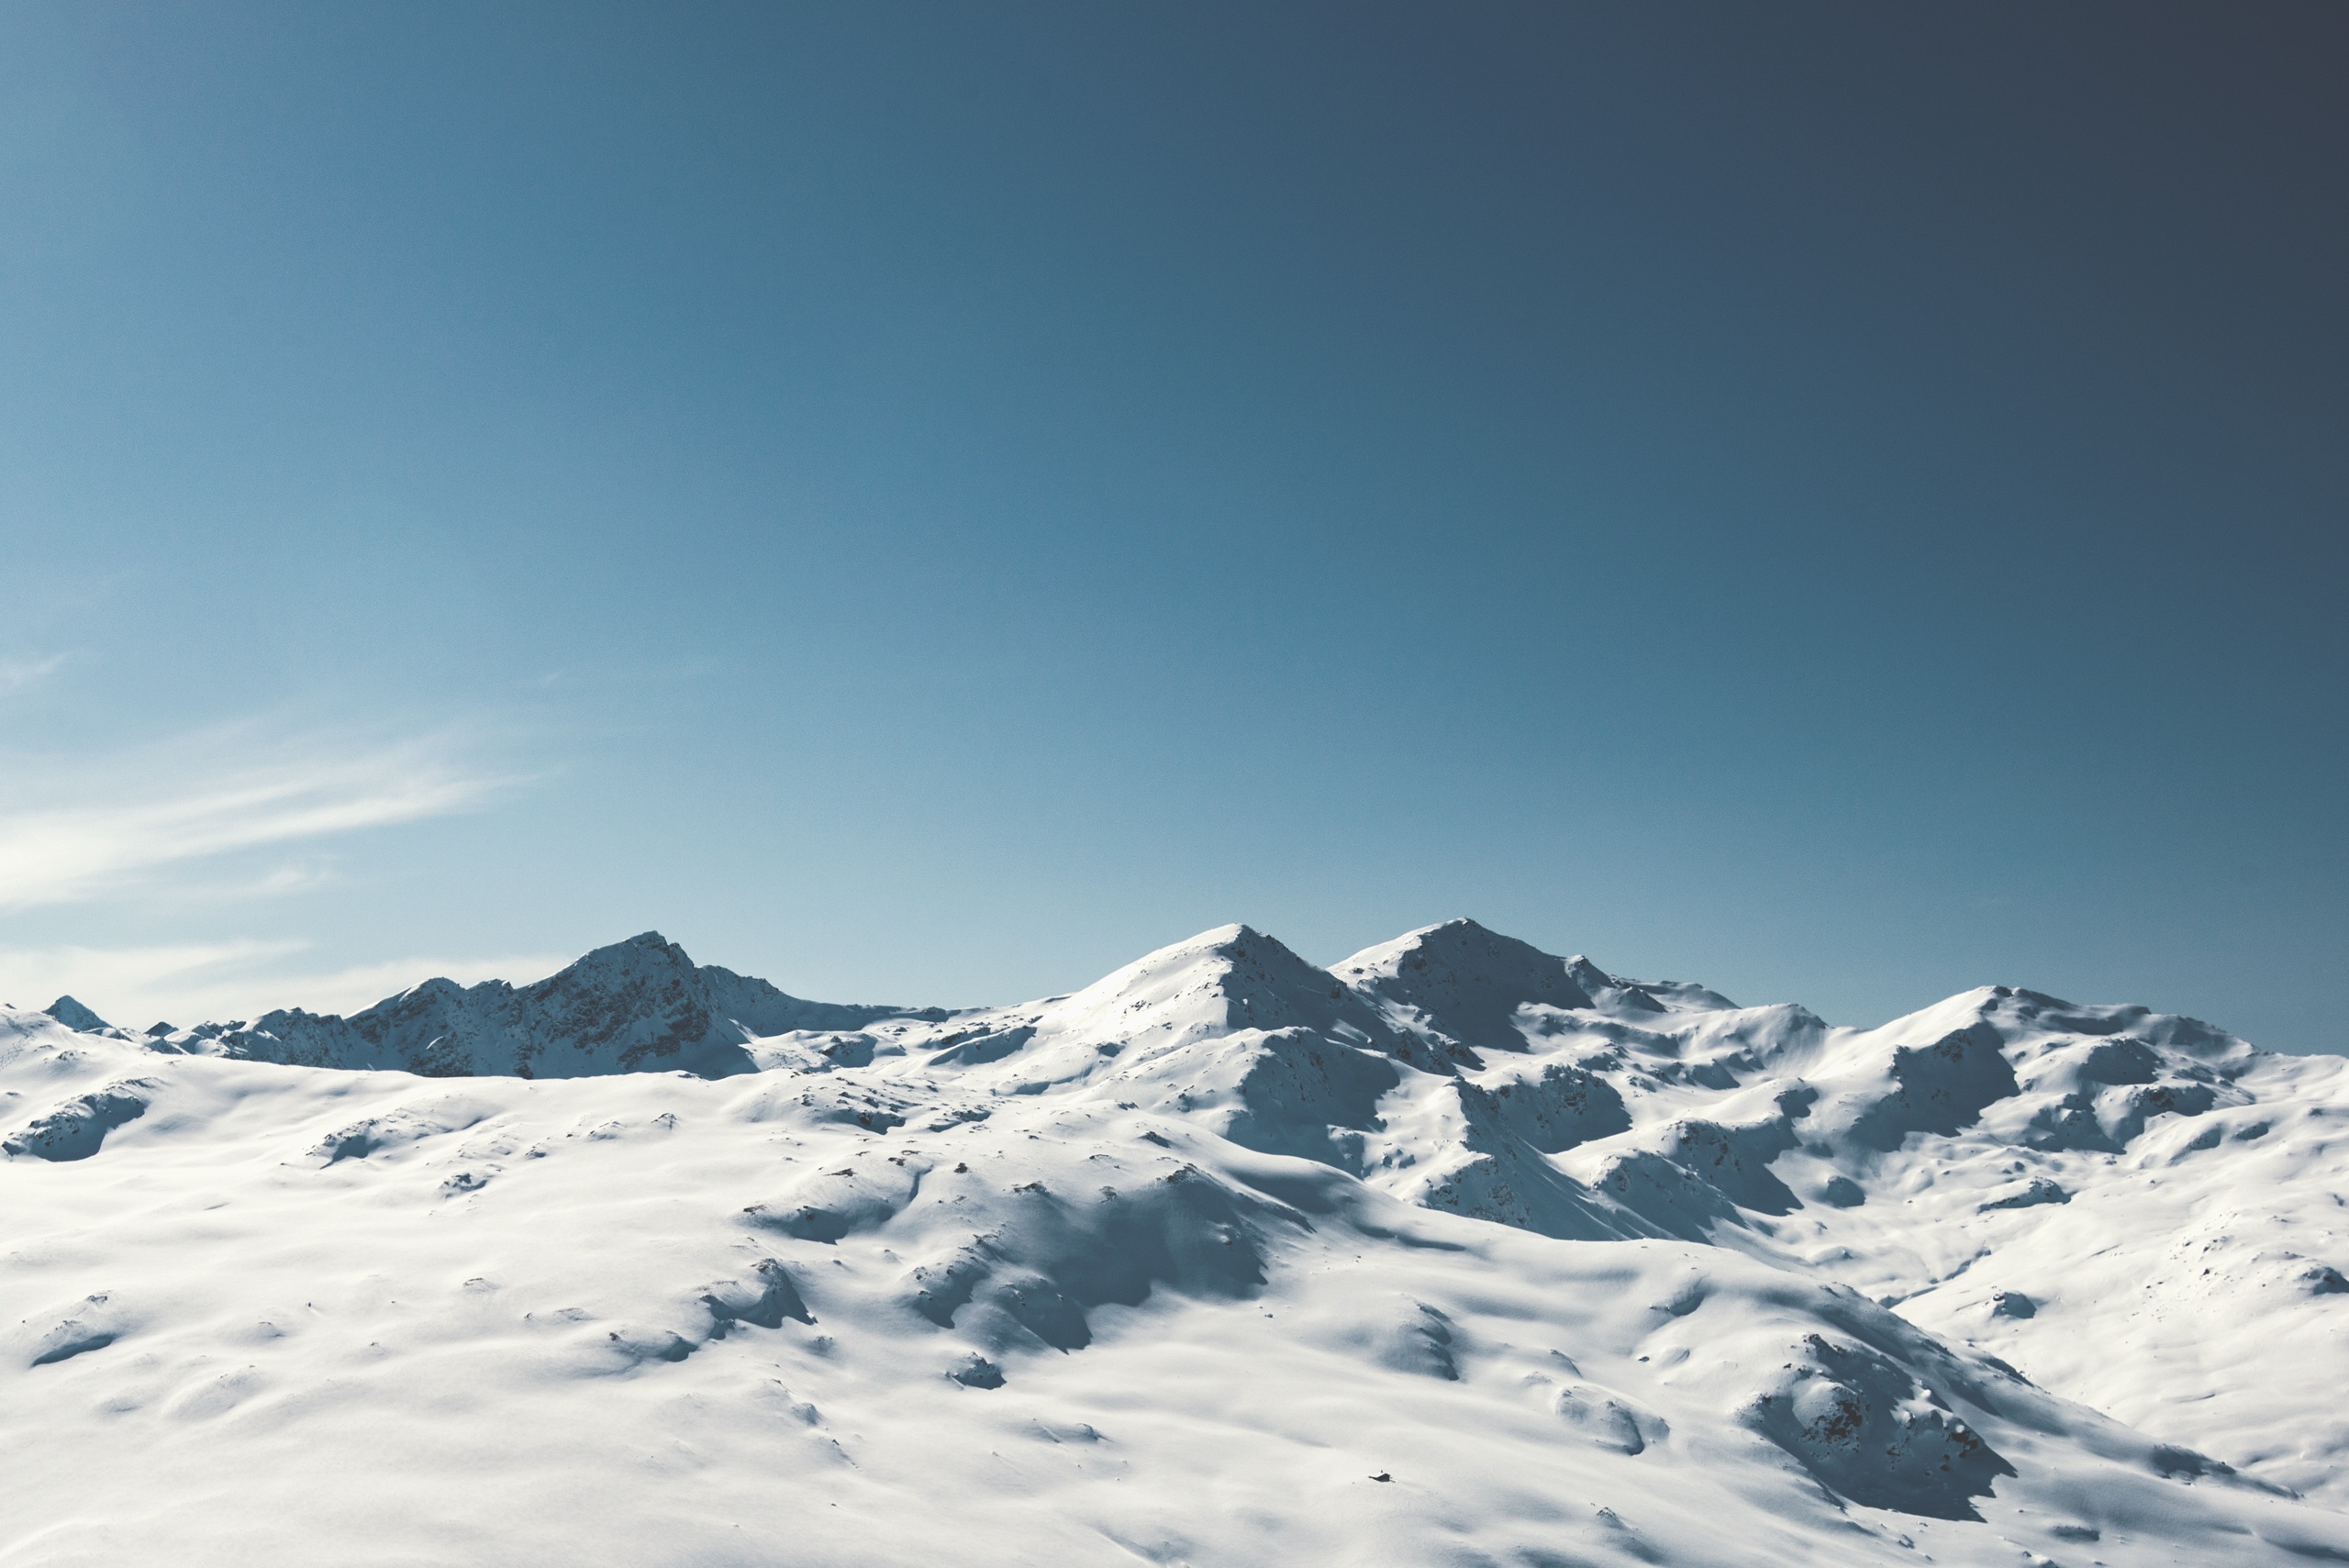
mountain, snow, winter, cloud, sky, mountain range, weather, skiing, season, ridge, summit, winter sport, alps, plateau, piste, landform, ski touring, ski mountaineering, mountainous landforms, geological phenomenon